National Casket Company

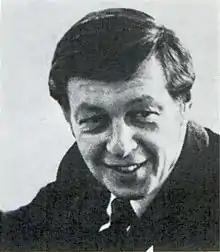
Fred Richmond

Philip B. Heintz of Boston took over from Hamilton as manager of the National Casket Company in 1922. The company pioneered a standard branch layout containing offices, a warehouse, and several "selection rooms" for clients to choose from the company's products, all within a single building. During the 1920s, the company was a distributor of funeral cars made by the Kissel Motor Car Company, selling around 200 a year. the company was a distributor of In his 1924 "A Magician Among Spirits" the escapologist Harry Houdini recalled successfully escaping from a casket made by the company. The company had challenged Houdini to make an escape from a heavy-duty hickory coffin whose lid had been secured with screws. After the 1929 death of Ol' Rip the Horned Toad the National Casket Company provided a casket for display of his body. In 1944 one of the company's suppliers was the piano maker Steinway & Sons, who had diversified into coffin manufacture. The National Casket Company was a pioneer in the use of fiberglass-reinforced plastic coffins in lieu of more expensive bronze versions.